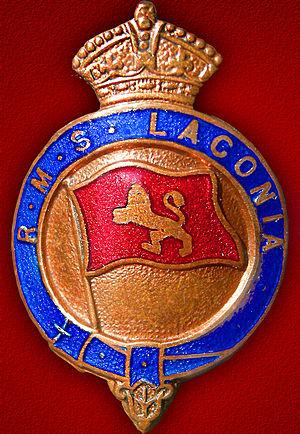
Royal Mail Ship est le préfixe de navire anglais qui désigne à partir de 1850 les navires des compagnies privées sous contrat transportant le courrier de la poste britannique à l'étranger. Lorsqu'un navire à vapeur voyage sans courrier il est désigné par le préfixe SS qui signifie alors Steam Ship. Le transport du courrier est le plus souvent associé à celui des passagers, c'est pourquoi le sigle RMS est accolé au nom des grands paquebots. Ce nom provient également de l'anglais Packet-Boat. Le sigle RMS est à l'époque pour les paquebots un label de qualité, de vitesse et de ponctualité. Le courrier est censé être distribué le plus rapidement possible et à l'heure annoncée. Enfin il permet aux compagnies souvent déficitaires avec le transport des passagers, d'équilibrer leurs comptes grâce à cette activité.